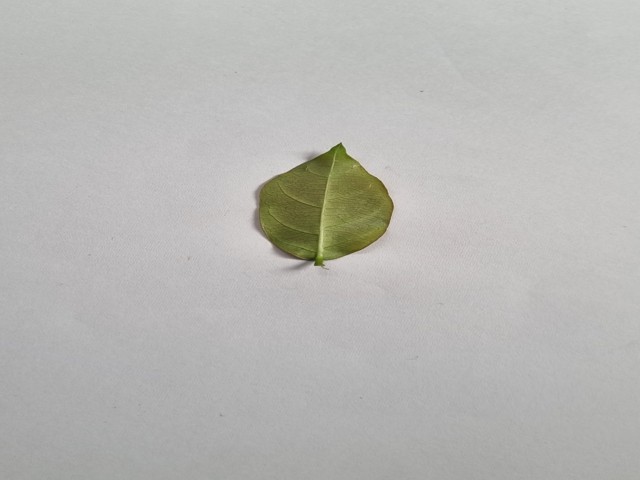
Plant: anantamul